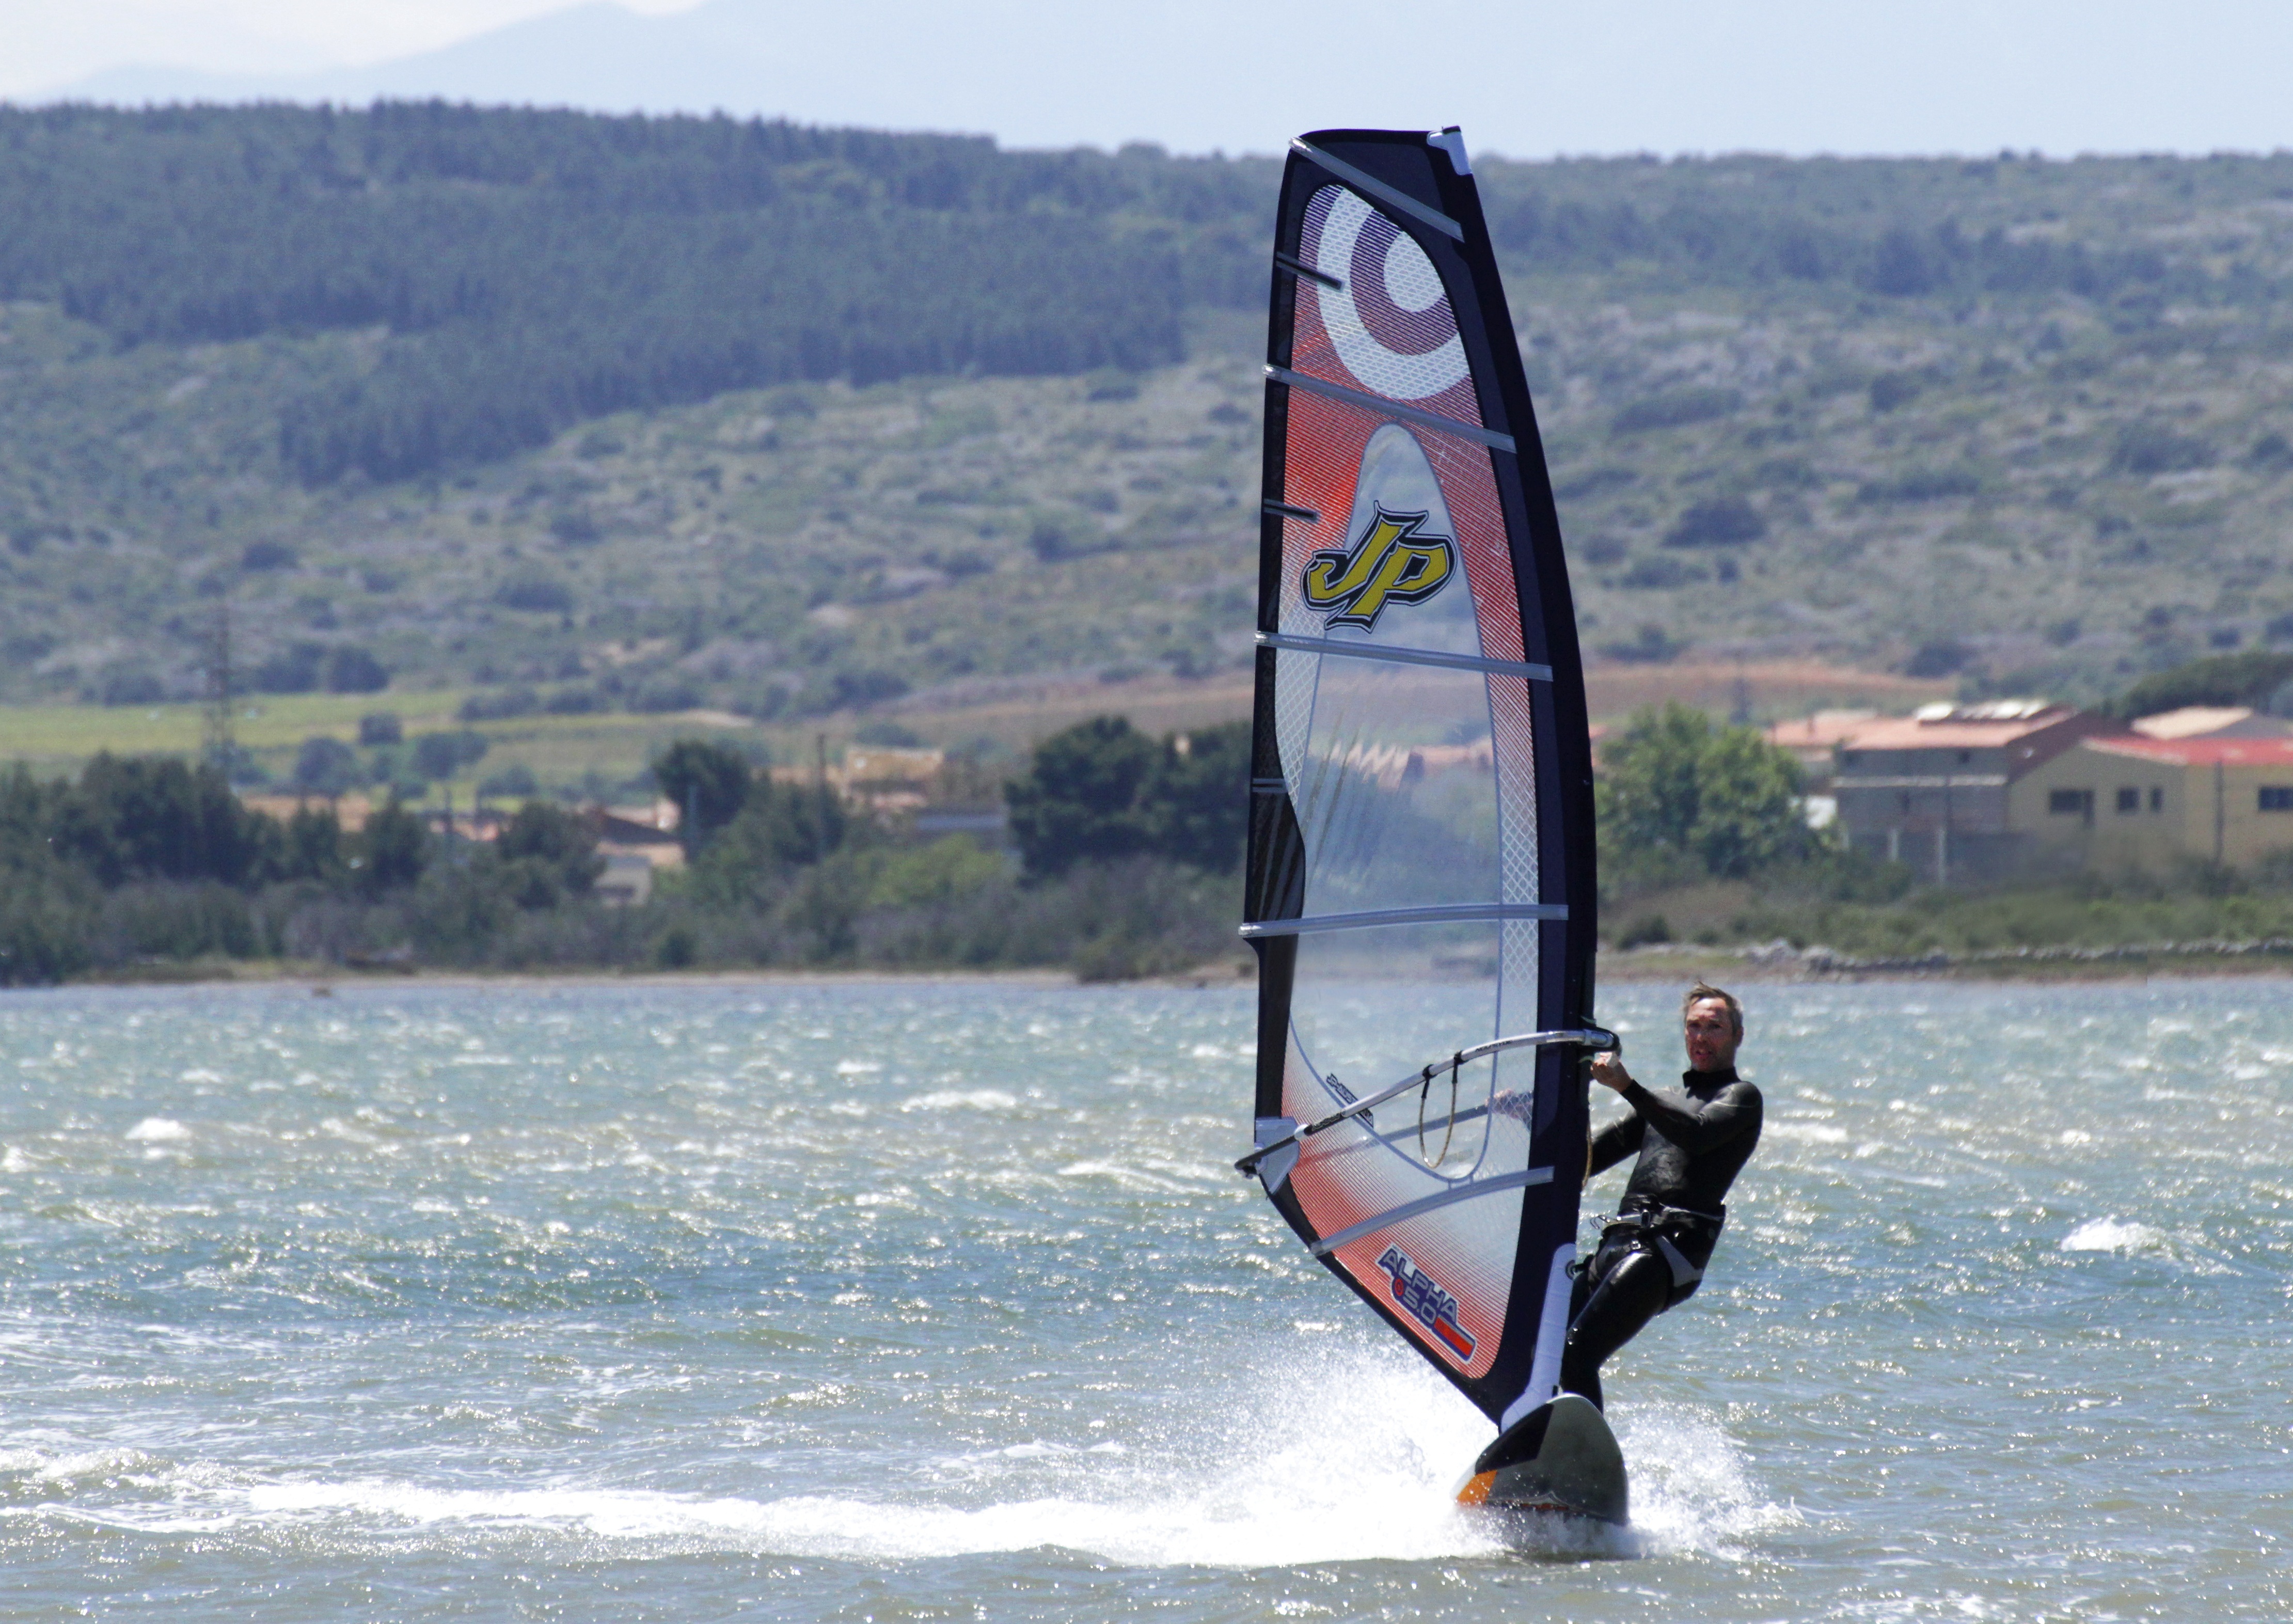
sea, sport, wind, recreation, surfing, vehicle, sailing, extreme sport, sports, windsurfing, sail, water sport, wind wave, boardsport, surface water sports, dinghy sailing